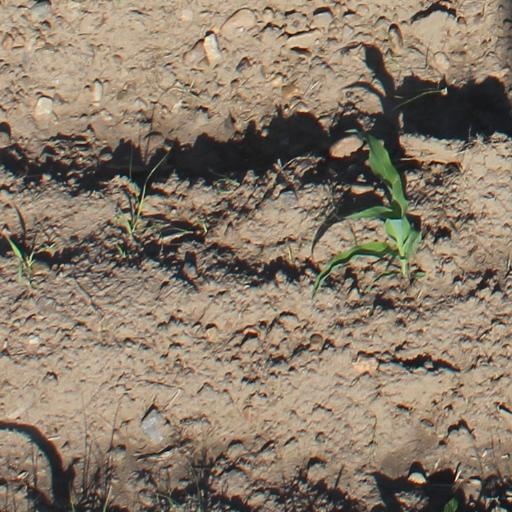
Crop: maize; corn